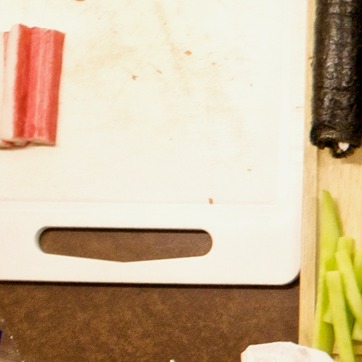
Material: plastic